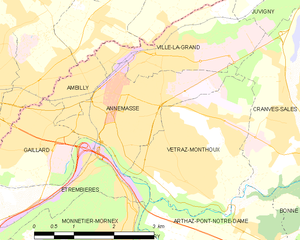
Carte des communes françaises Annemasse